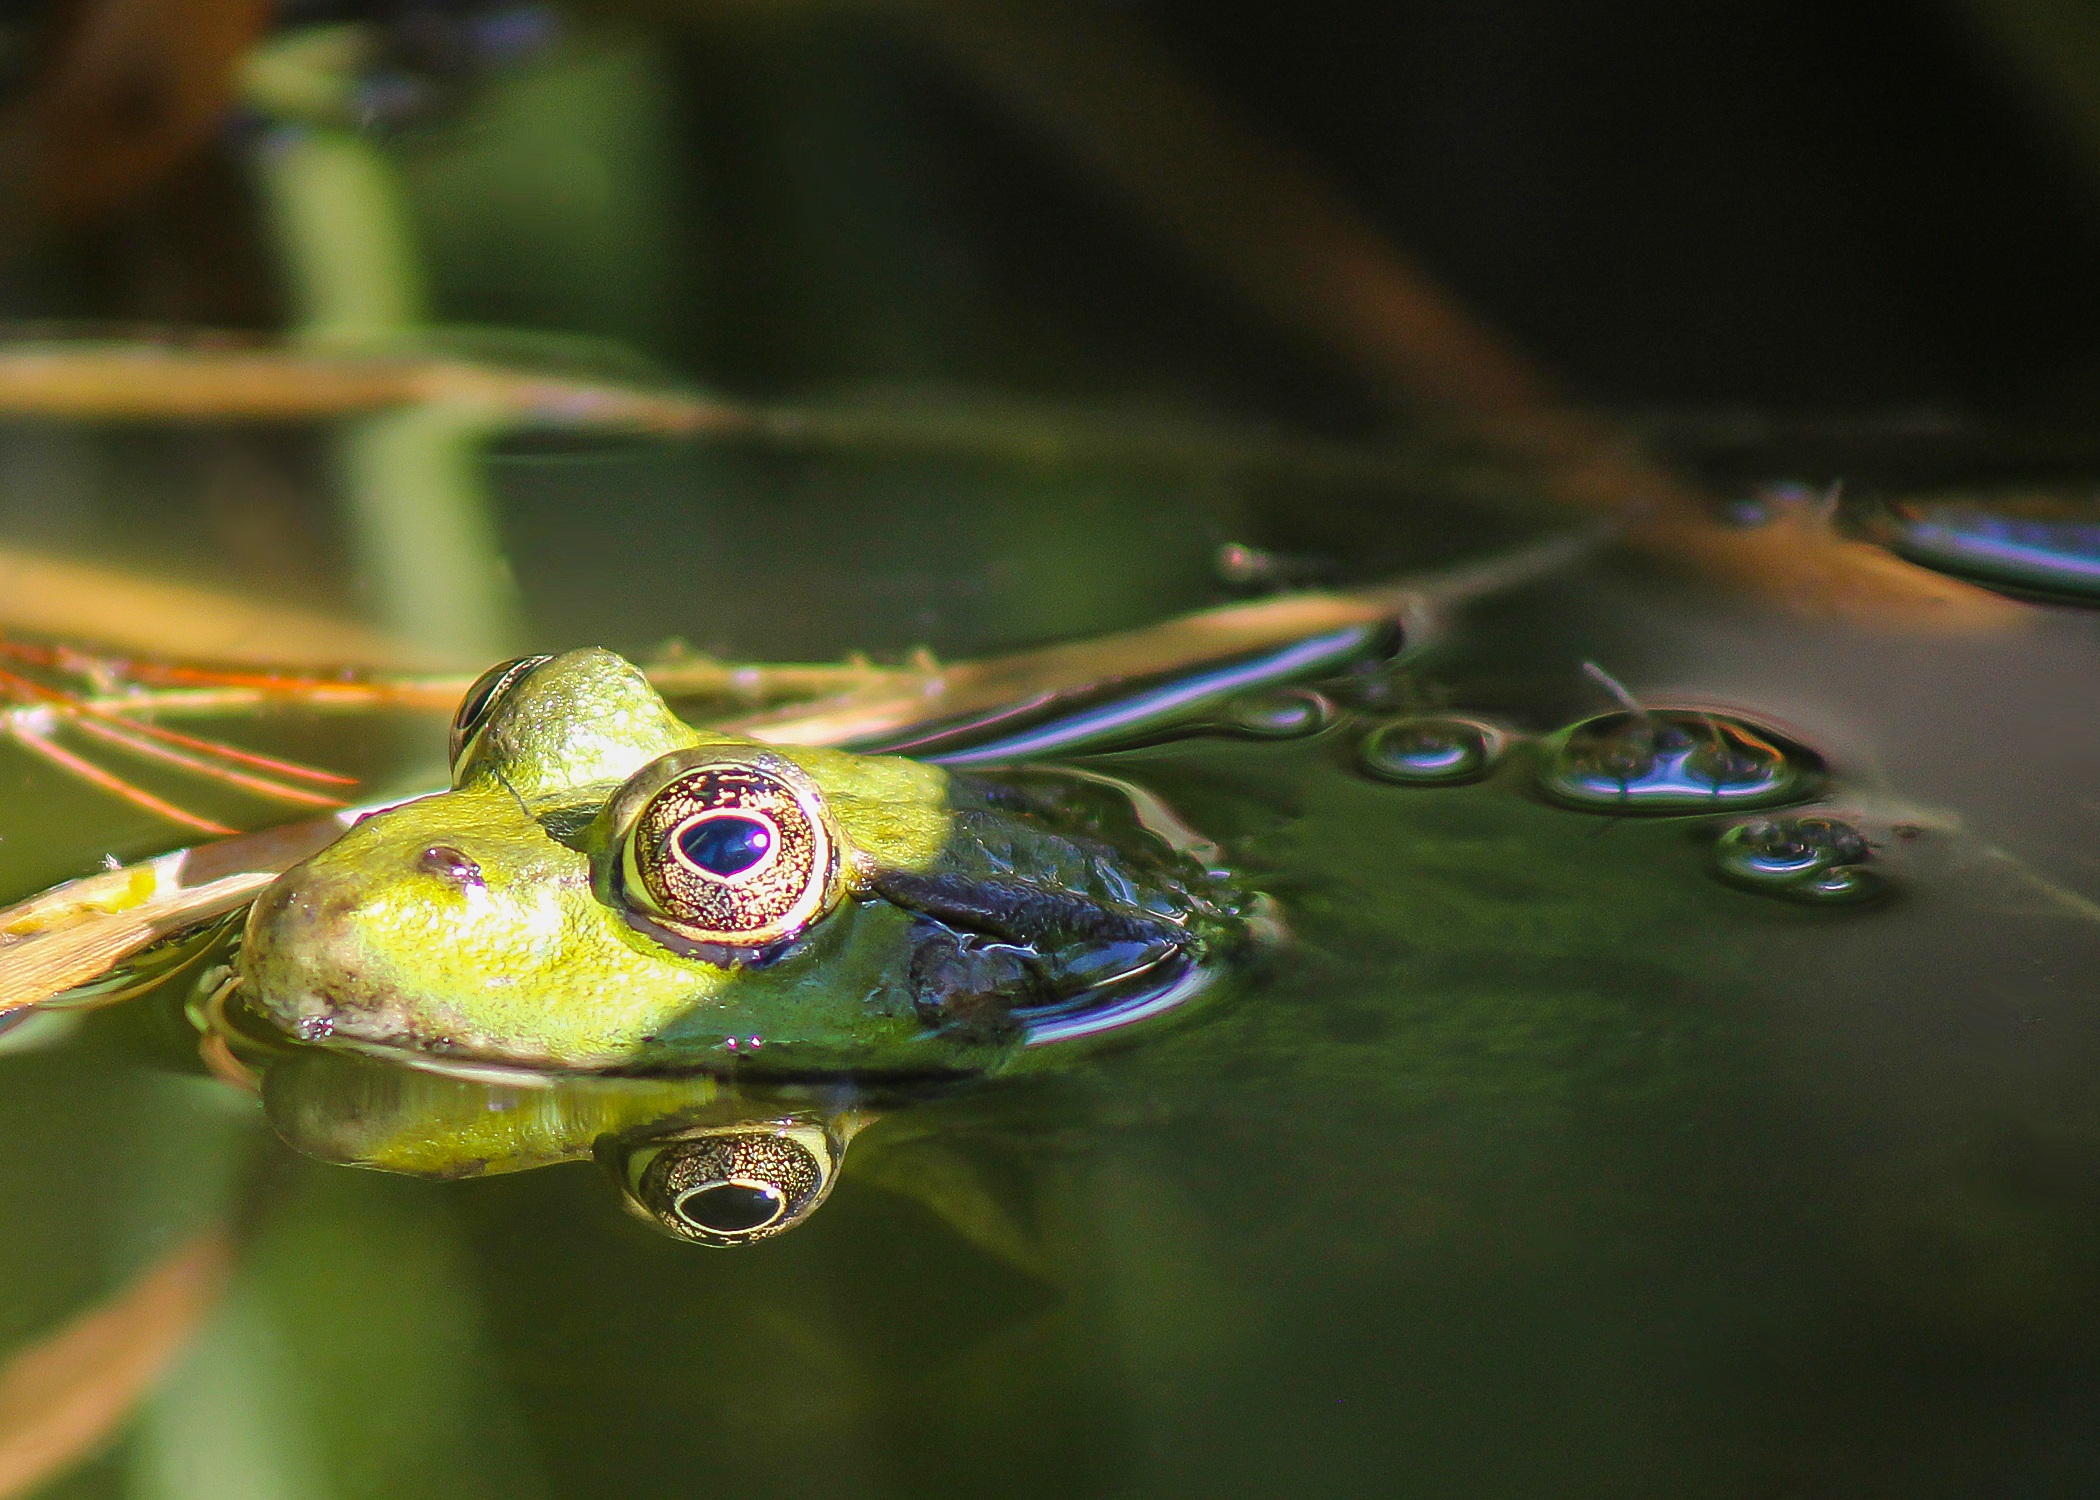
water, nature, photography, flower, lake, animal, wildlife, green, reflection, biology, frog, amphibian, fauna, tree frog, close up, vertebrate, amphibians, macro photography, garden pond, green frog, marsh frog, ranidae